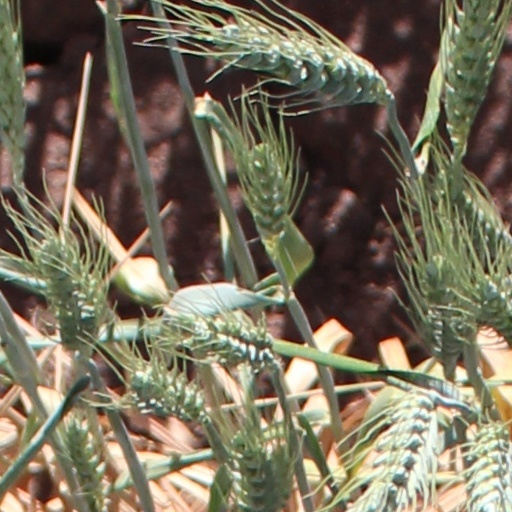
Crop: wheat